Tony Fulton (Maryland politician)

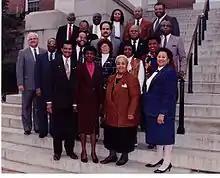
Fulton with the 1992 Legislative Black Caucus of Maryland

Fulton also served as the House Chairman of the Special Joint Committee on Group Homes from 1995 to 1997 and was a deputy majority whip from 1995 to 1998. During his entire tenure he was a member of the Legislative Black Caucus of Maryland and a member of the National Conference of State Legislatures.